Paula Vesala

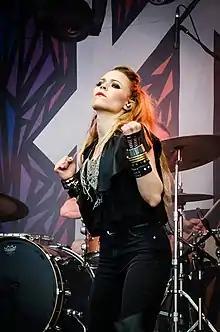
Paula Vesala performing at Lappeenrannan Yöt 2013

Paula Julia Vesala (born December 10, 1981) is a Finnish singer-songwriter. She was one of two singers and main lyricist in the pop rock duo PMMP along with Mira Luoti. Her solo career began in 2015 under the stage name Vesala. She has composed songs for other well-known Finnish artists such as Vesa-Matti Loiri, Jenni Vartiainen, and Antti Tuisku.